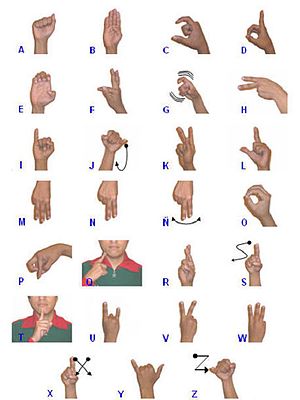
Håndalfabet
Chilensk håndalfabet
Hvert bogstav i håndalfabetet har en håndstilling, der repræsenterer bogstavet. Håndalfabetet anvendes typisk til at stave person- og stednavne eller ord, der ikke findes noget tegn for. Håndalfabetet indgår i tegnsprog og tegnstøttet kommunikation, og varierer fra land til land og fra sprog til sprog.